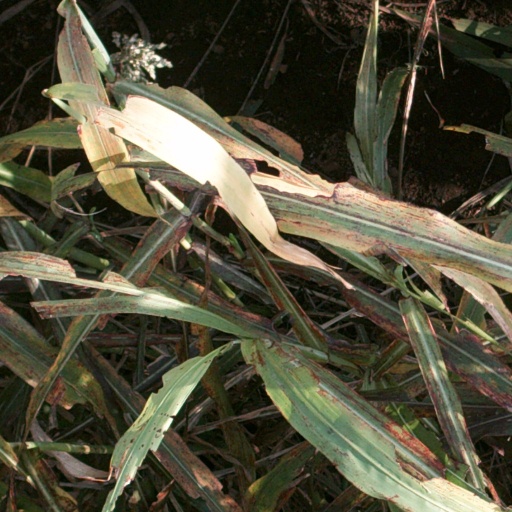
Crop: sorghum